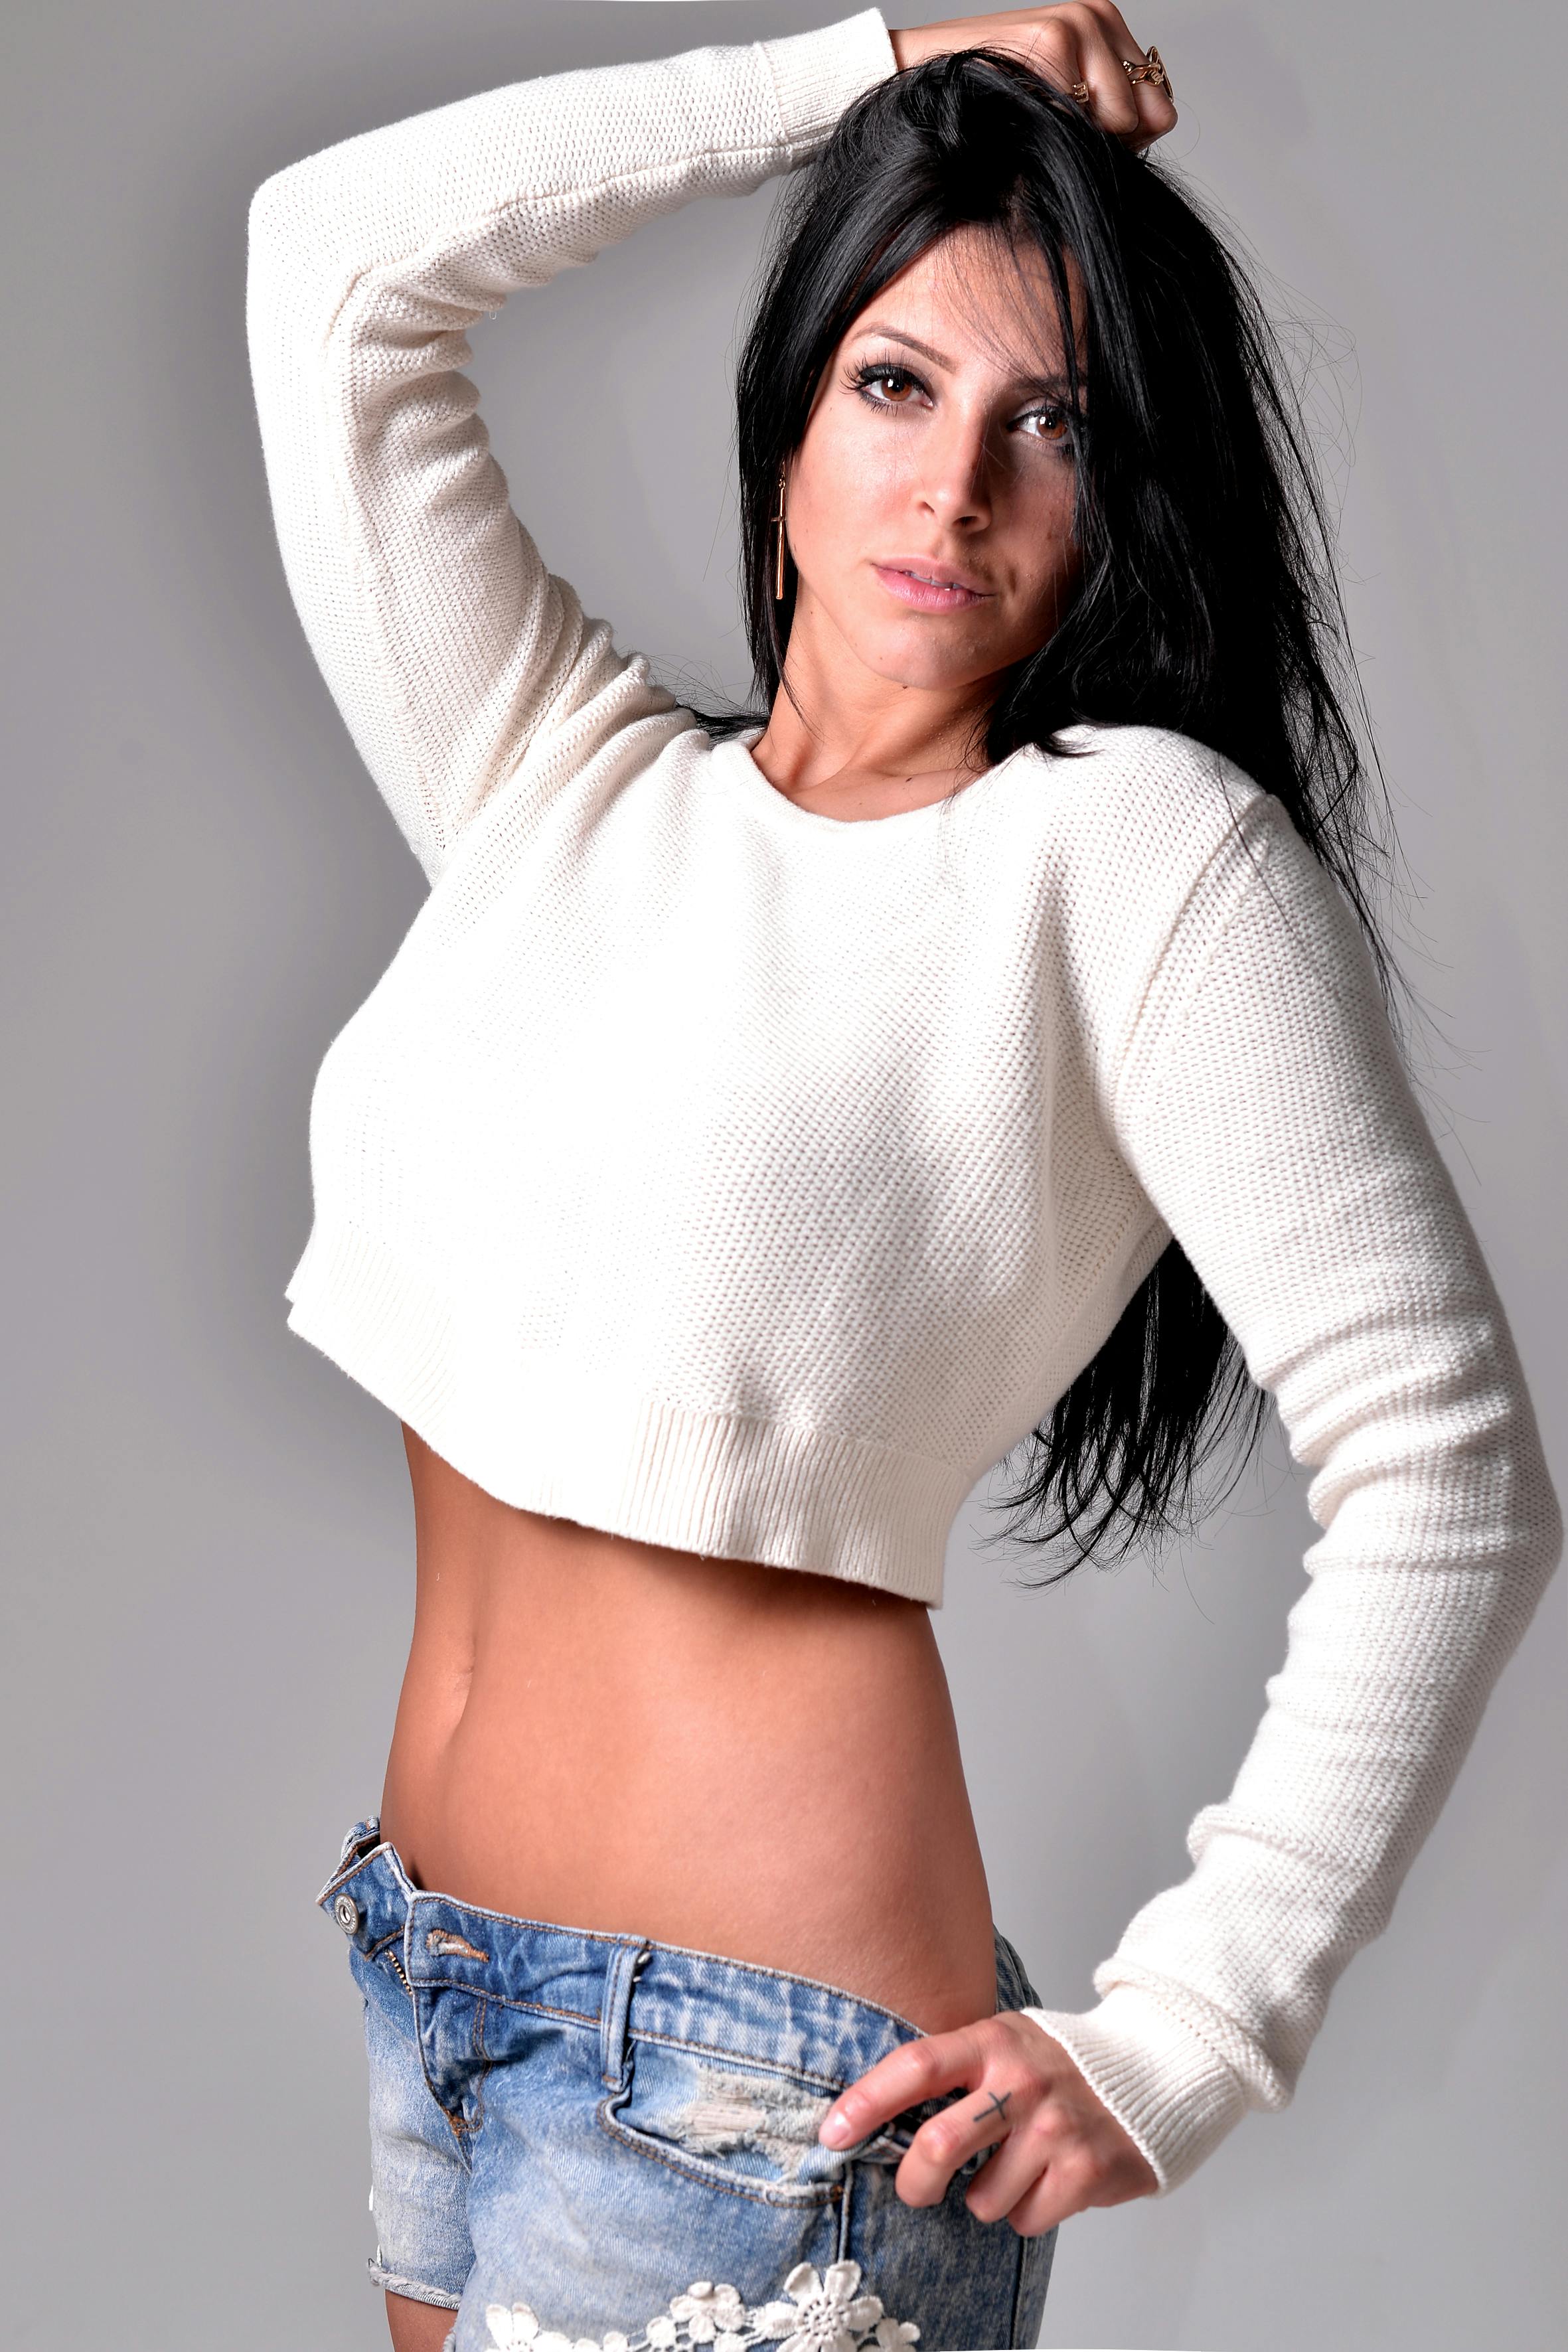
woman, joint, stomach, arm, shoulder, white, muscle, eyelash, human body, neck, fashion, flash photography, sleeve, waist, thigh, gesture, grey, elbow, knee, trunk, denim, chest, abdomen, beauty, human leg, t shirt, long hair, electric blue, jewellery, layered hair, navel, brown hair, pattern, fashion design, fashion model, peach, sitting, top, belt, portrait photography, photo shoot